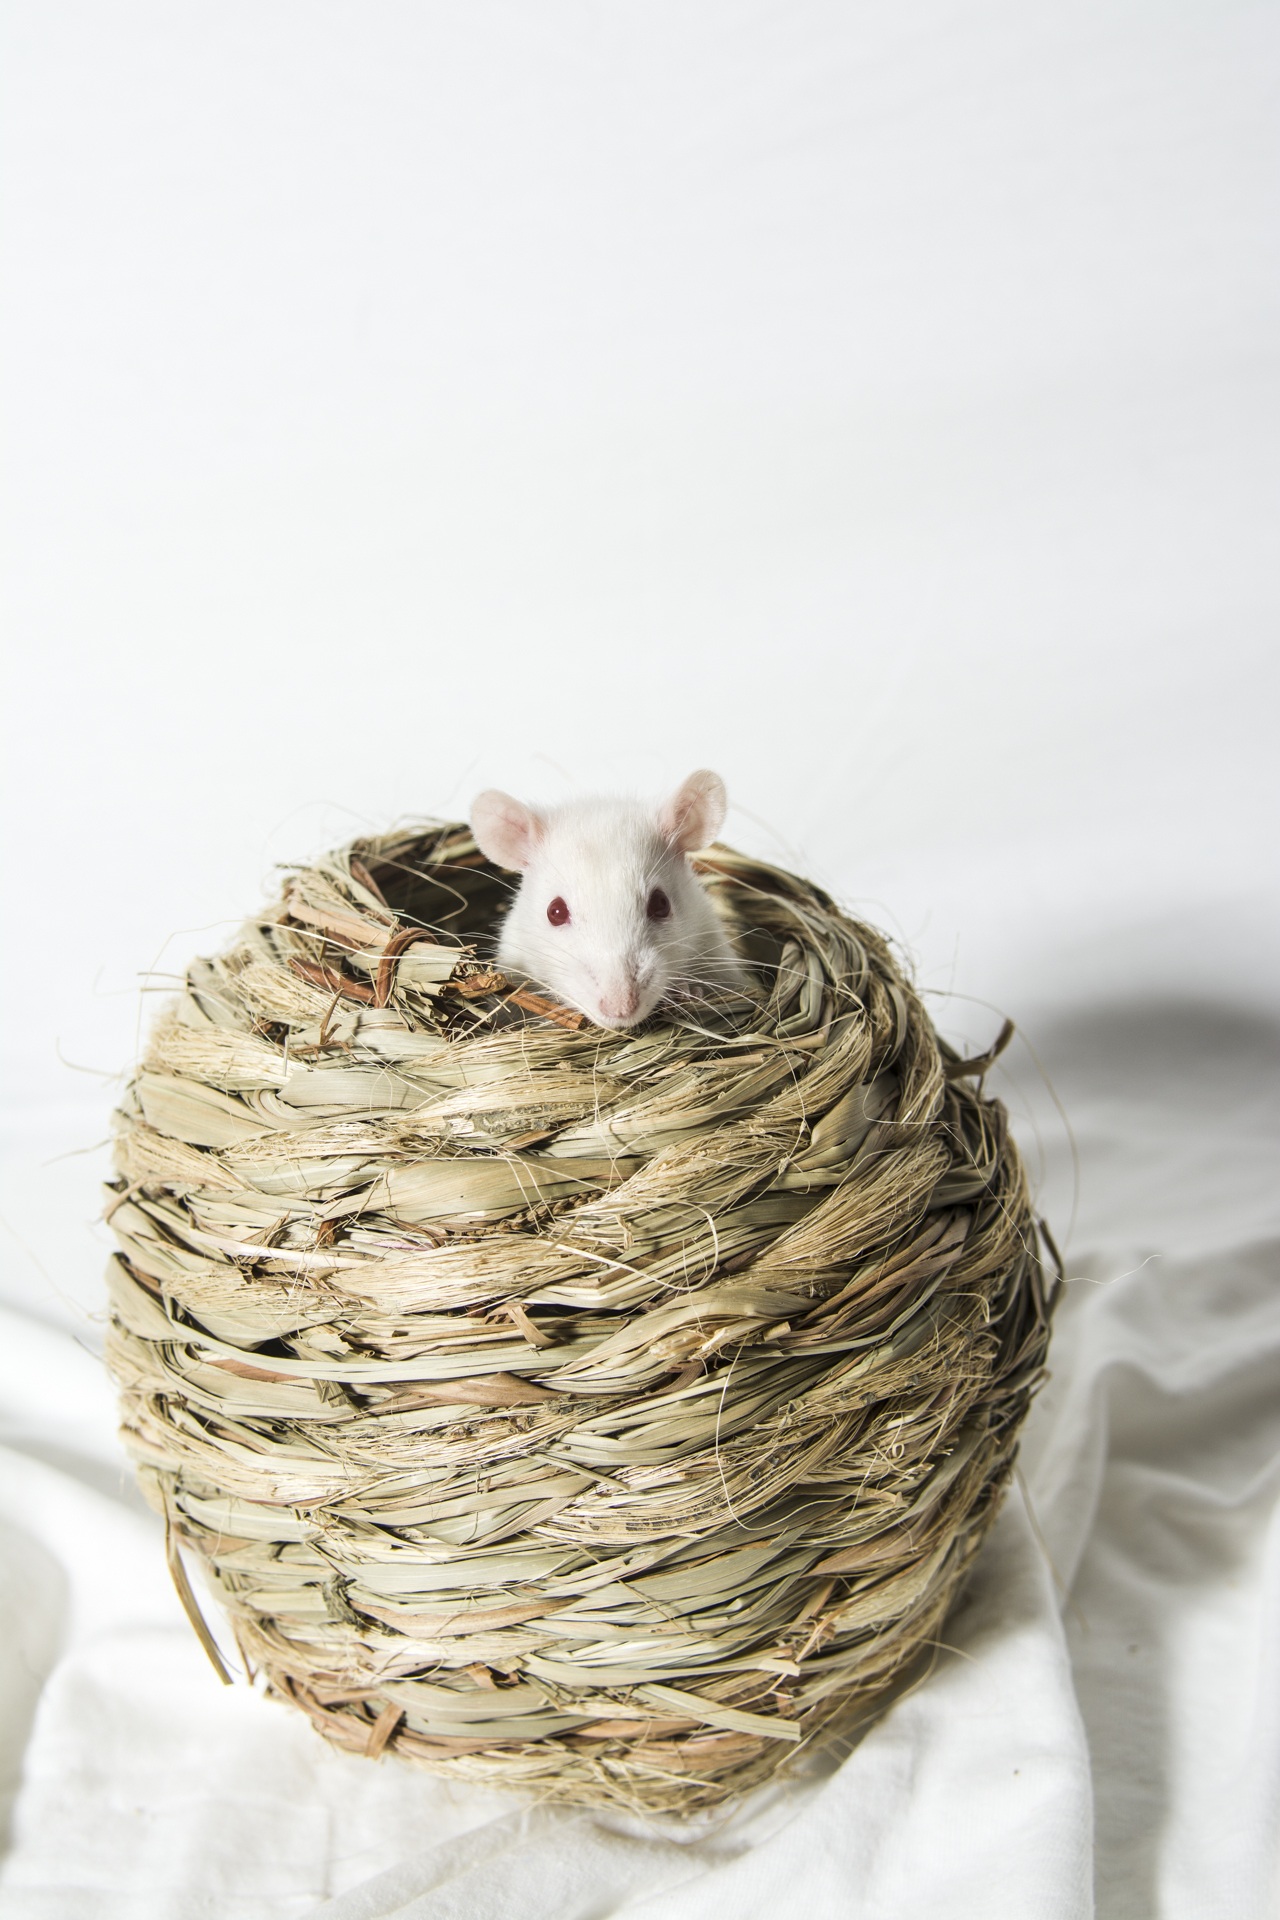
white, mouse, animal, pet, mammal, rodent, rat, muroidea, muridae